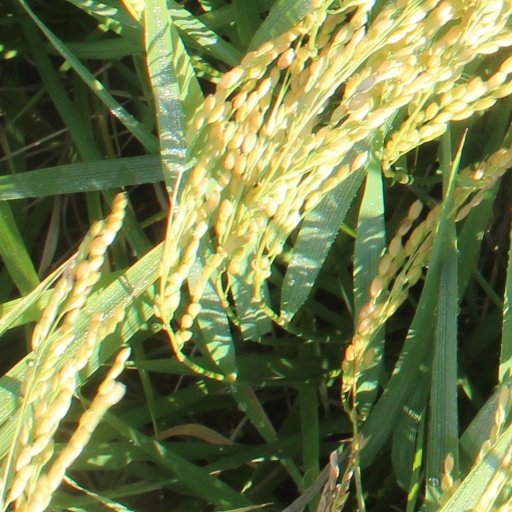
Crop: rice